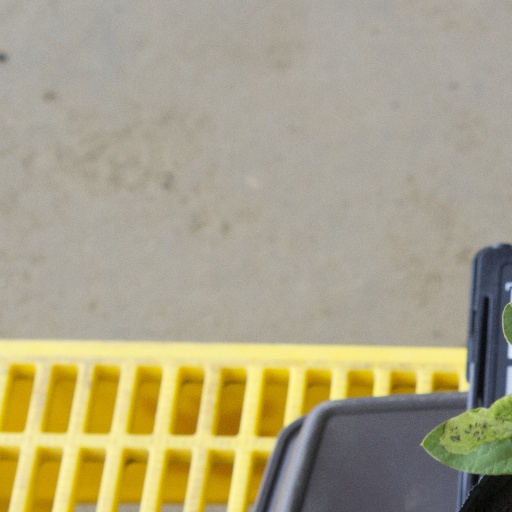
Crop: soybean